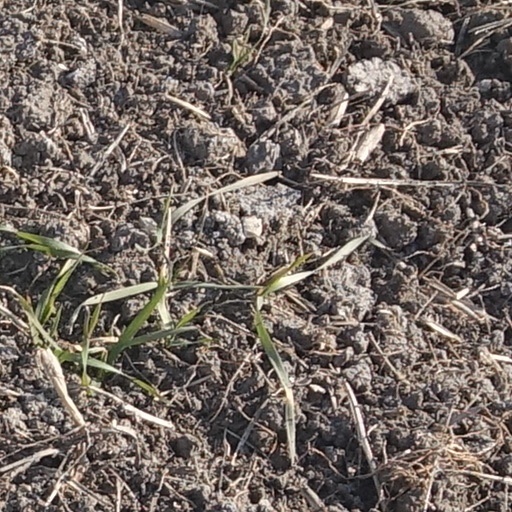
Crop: wheat